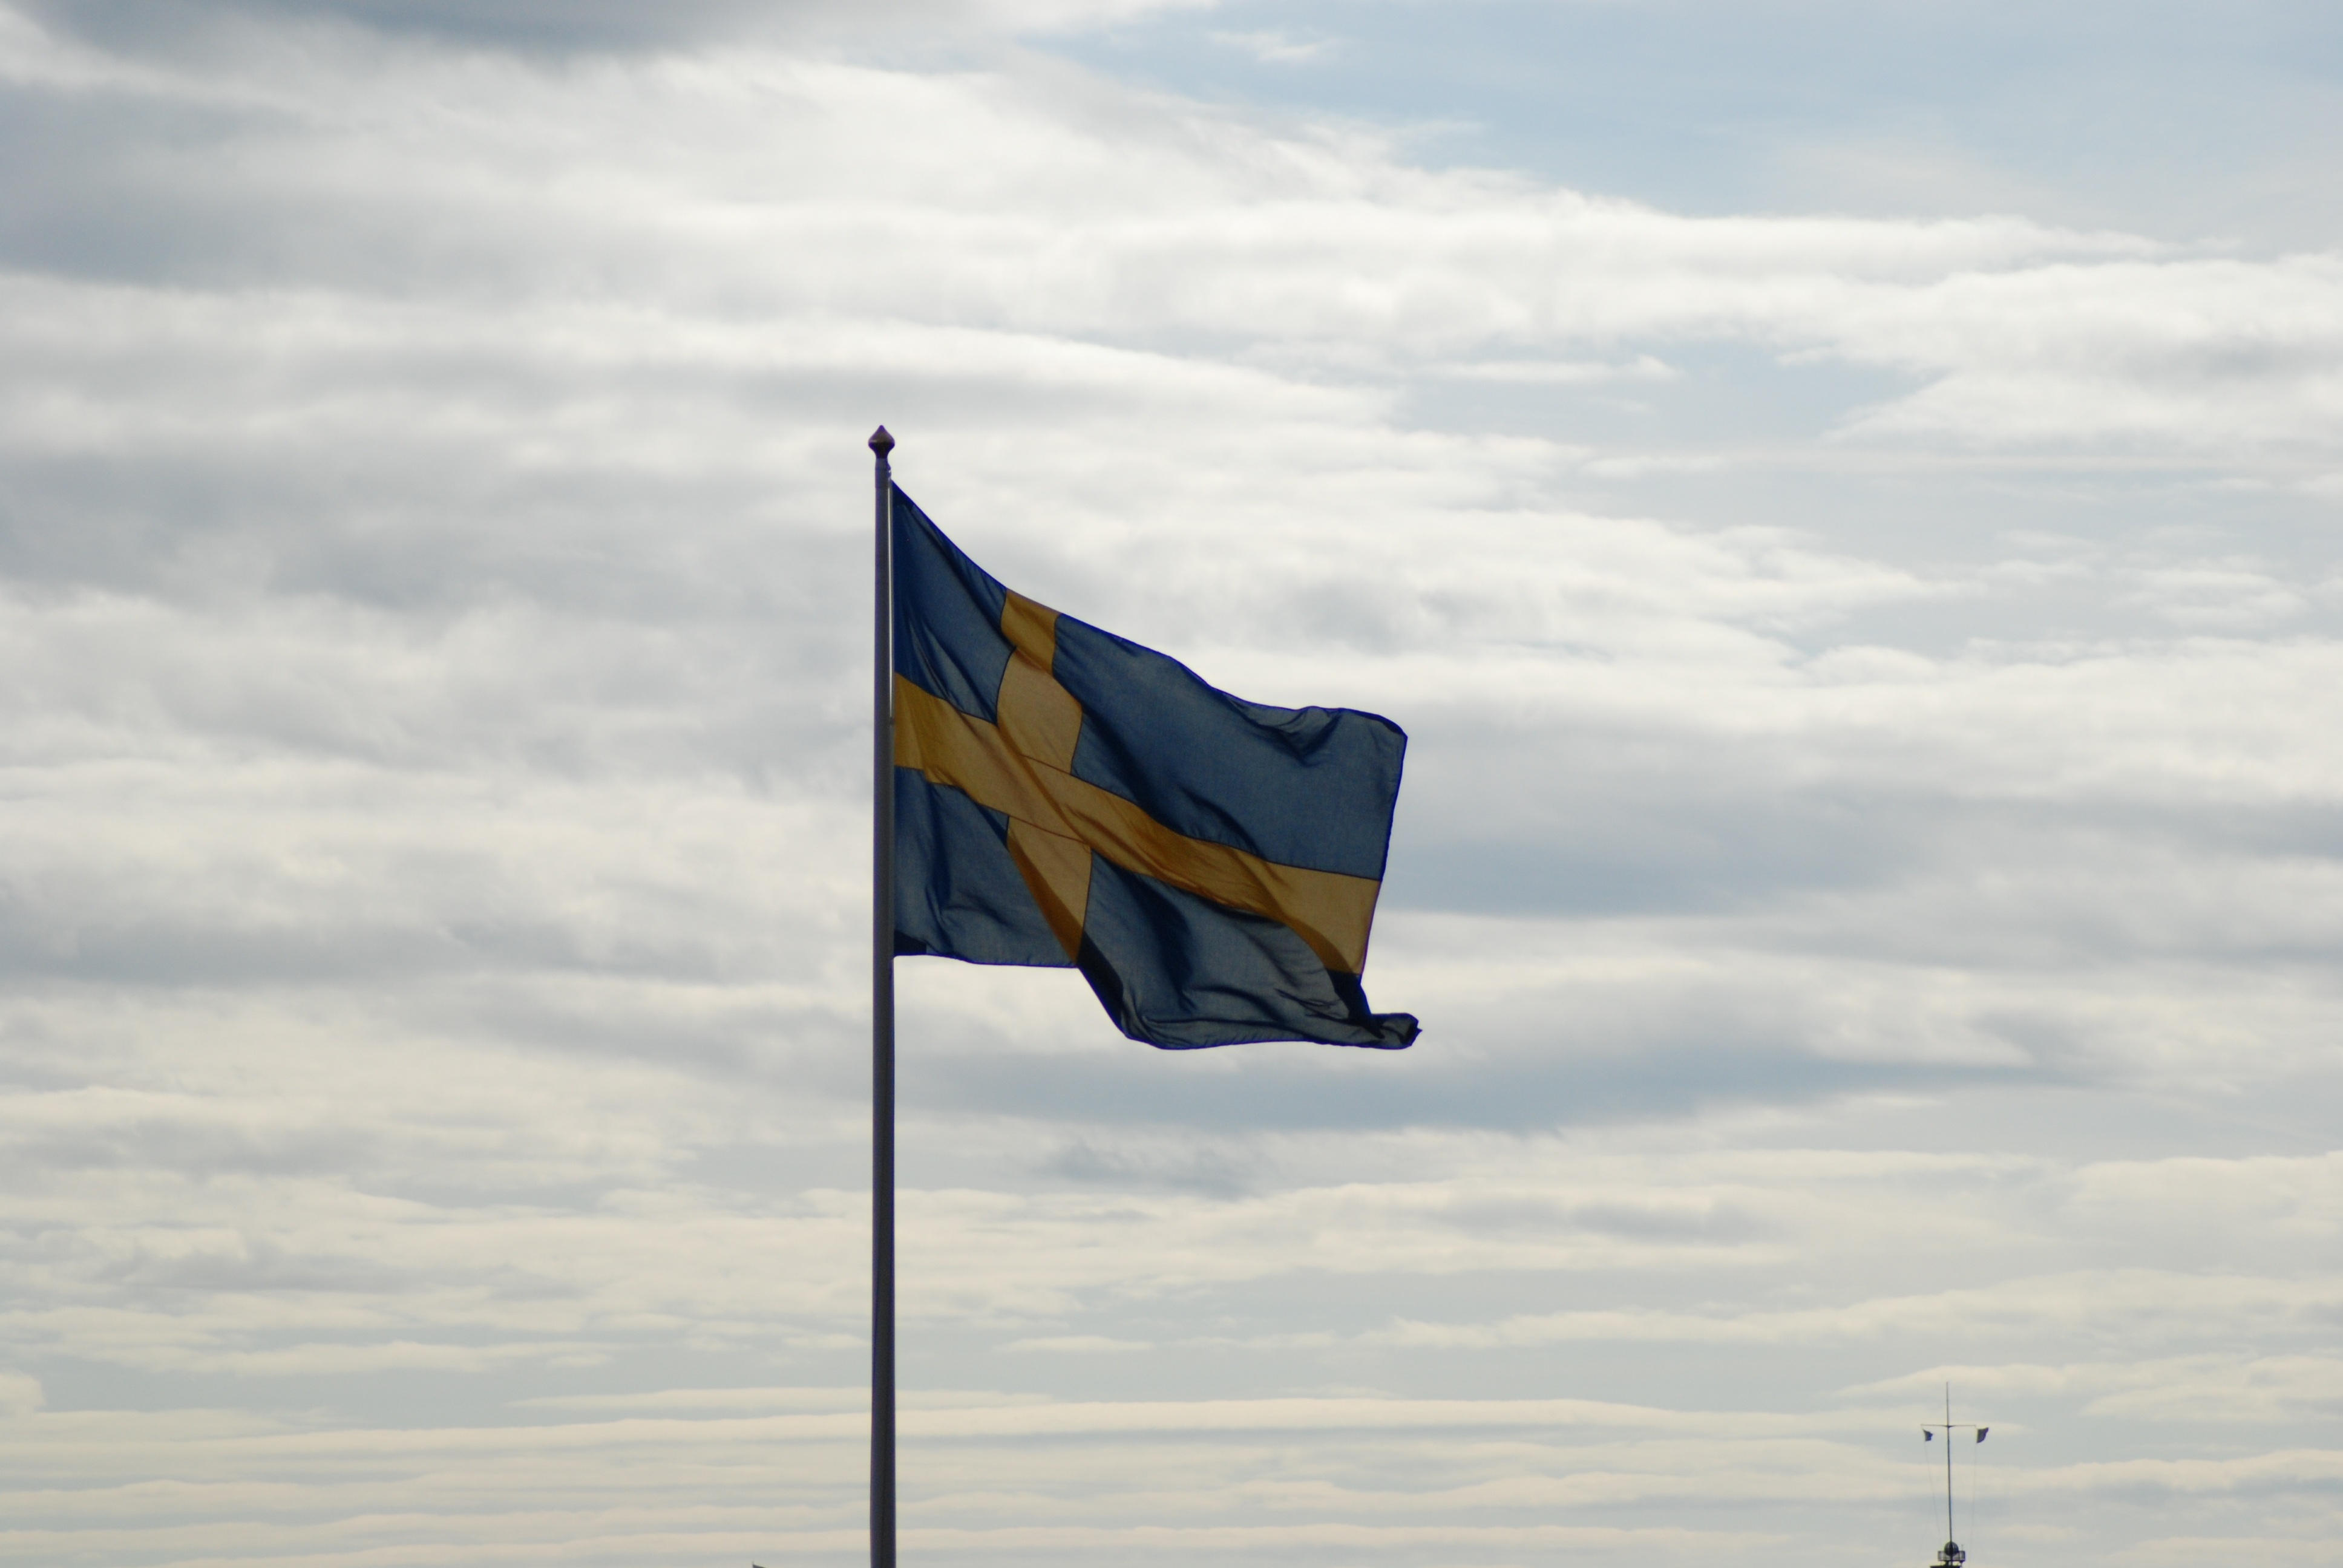
sky, wind, summer, symbol, mast, flag, blue, cloudy sky, swedish flag, atmosphere of earth